List of Nelson Cricket Club professionals

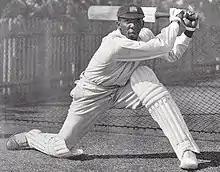
Learie Constantine was Nelson's professional between 1929 and 1937

Nelson Cricket Club is a semi-professional cricket club based in the town of Nelson, Lancashire, England. The club plays in the Lancashire League, and has done so since its formation in 1892. The Lancashire League requires that each club plays one professional in each match. Traditionally, clubs in the league have hired a number of international and first-class players. Nelson's first professionals, for the 1892 season, were England Test player, Willis Cuttell and Derbyshire bowler, John Hulme. In 1900, the league rules were amended so that only one professional could be appointed per season. Since then, a number of famous players have represented the club, including Learie Constantine, Kapil Dev and Steve Waugh. The then-current Australia spin-bowler Nathan Hauritz played for the side in the 2005 season.